Marie-Louise Ekman

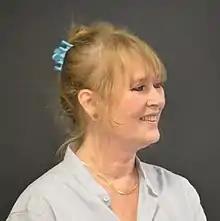
Marie-Louise Ekman in 2015.

Marie-Louise Ester Maude Ekman, "née" Fuchs, and known during her first marriage under the surname De Geer, and during and after her second as De Geer Bergenstråhle (born 5 November 1944) is a Swedish painter and film director. She is a professor of art and former rector at the Royal University College of Fine Arts, Stockholm.